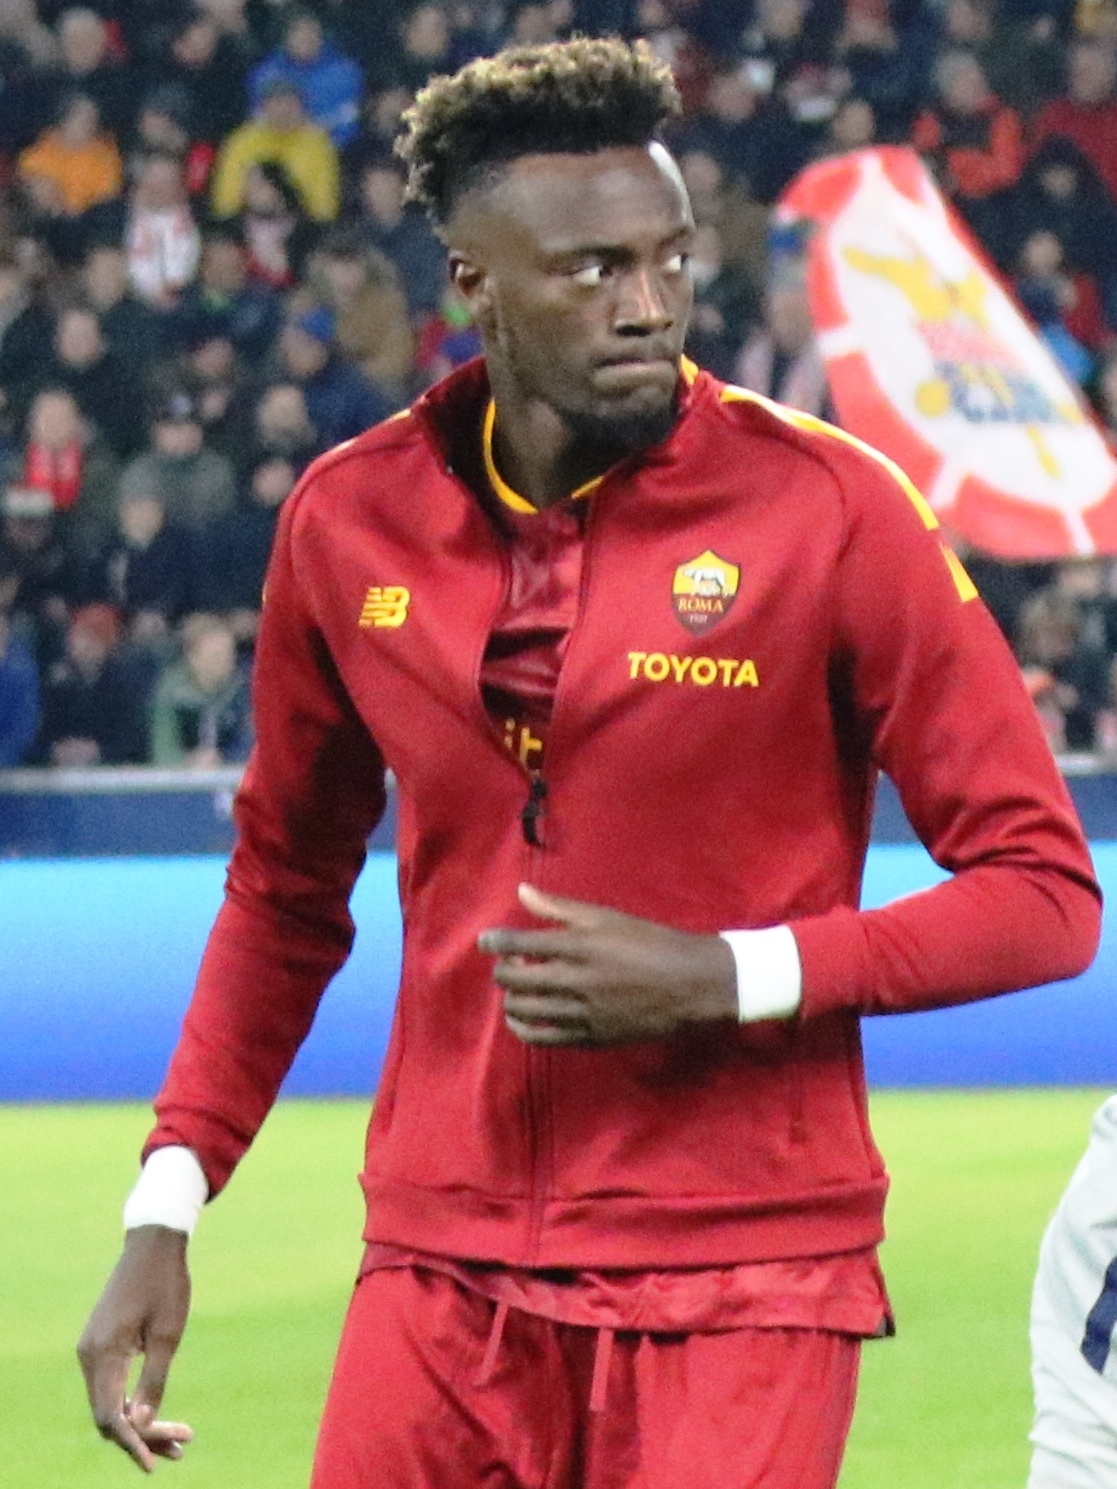
แทมมี อับราฮัม

| name = แทมมี อับราฮัม
| image = FC Salzburg gegen AS Roma (UEFA Euroleague play-off, 2023-02-16) 39 (cropped2).jpg
| image_size = 200
| caption = อับราฮัมขณะกำลังอุ่นเครื่องให้กับสมาคมกีฬาโรมา|โรมาในปี 2023
| fullname = Kevin Oghenetega Tamaraebi Bakumo-Abraham
| birth_place = แคมเบอร์เวล อังกฤษ
| position = กองหน้า
| currentclub = เอซี มิลาน|มิลาน (ยืมตัวจากสโมสรฟุตบอลโรมา|โรมา)
| clubnumber = 90
| youthyears1 = 2004–2016
| youthclubs1 = สโมสรฟุตบอลเชลซี|เชลซี
| years1 = 2016–2021
| clubs1 = สโมสรฟุตบอลเชลซี|เชลซี
| caps1 = 58
| goals1 = 21
| years2 = 2016–2017
| clubs2 = → สโมสรฟุตบอลบริสตอลซิตี|บริสตอลซิตี (ยืมตัว)
| caps2 = 41
| goals2 = 23
| years3 = 2017–2018
| clubs3 = → สโมสรฟุตบอลสวอนซีซิตี|สวอนซีซิตี (ยืมตัว)
| caps3 = 31
| goals3 = 5
| years4 = 2018–2019
| clubs4 = → สโมสรฟุตบอลแอสตันวิลลา|แอสตันวิลลา (ยืมตัว)
| caps4 = 37
| goals4 = 25
| years5 = 2021–
| clubs5 = สโมสรฟุตบอลโรมา|โรมา
| caps5 = 83
| goals5 = 26
| years6 = 2024–
| clubs6 = → เอซี มิลาน|มิลาน (ยืมตัว)
| caps6 = 1
| goals6 = 0
| nationalyears1 = 2014–2015
| nationalteam1 = อังกฤษ อายุไม่เกิน 18 ปี
| nationalcaps1 = 5
| nationalgoals1 = 2
| nationalyears2 = 2015–2016
| nationalteam2 = อังกฤษ อายุไม่เกิน 19 ปี
| nationalcaps2 = 14
| nationalgoals2 = 5
| nationalyears3 = 2016–2019
| nationalteam3 = อังกฤษ อายุไม่เกิน 21 ปี
| nationalcaps3 = 25
| nationalgoals3 = 9
| nationalyears4 = 2017–
| nationalteam4 = ฟุตบอลทีมชาติอังกฤษ|อังกฤษ
| nationalcaps4 = 11
| nationalgoals4 = 3
แทมมี อับราฮัม (เกิดวันที่ 2 ตุลาคม ค.ศ. 1997) เป็นนักฟุตบอลชาวอังกฤษ ปัจจุบันเล่นในตำแหน่งกองหน้าให้แก่สโมสรฟุตบอลโรมา|โรมาในเซเรียอา และฟุตบอลทีมชาติอังกฤษ|ทีมชาติอังกฤษ
อับราฮัม เป็นผู้เล่นที่มาจากทีมเยาวชนของเชลซี เขาได้เลื่อนมาเล่นให้กับทีมชุดใหญ่ใน ค.ศ. 2016 ก่อนที่จะถูกปล่อยยืมตัวให้กับสโมสรฟุตบอลบริสตอลซิตี|บริสตอลซิตีในอีเอฟแอลแชมเปียนชิป|แชมเปียนชิป ในช่วงนั้น เขาได้รับรางวัลผู้เล่นยอดเยี่ยม ผู้เล่นเยาวชนยอดเยี่ยม และดาวซัลโว ทำให้เขากลายเป็นผู้เล่นคนแรกของบริสตอลที่สามารถคว้าถึงสามรางวัลในหนึ่งฤดูกาล ต่อมาเขาถูกปล่อยยืมตัวอีกครั้งให้กับสโมสรฟุตบอลสวอนซีซิตี|สวอนซีซิตี ซึ่งจบฤดูกาลด้วยการตกชั้นจากพรีเมียร์ลีก ต่อมาใน ค.ศ. 2018 เขาถูกปล่อยยืมตัวให้กับสโมสรฟุตบอลแอสตันวิลลา|แอสตันวิลลา และเป็นผู้เล่นคนแรกนับตั้งแต่ปี 1977 ที่ยิงถึง 25 ประตูในการเล่นหนึ่งฤดูกาลให้กับวิลลา
อับราฮัม เคยลงเล่นให้กับทีมชาติอังกฤษ รุ่นอายุไม่เกิน 18 ปี ในการแข่งขันฟุตบอลชิงแชมป์แห่งชาติยุโรป รุ่นอายุไม่เกิน 21 ปี 2017|ฟุตบอลชิงแชมป์แห่งชาติยุโรปในปี 2017 ซึ่งจัดขึ้นที่โปแลนด์ ต่อมาในเดือนพฤศจิกายน ค.ศ. 2017 เขาได้ลงเล่นให้กับฟุตบอลทีมชาติประเทศอังกฤษ|ทีมชาติชุดใหญ่เป็นครั้งแรก
== สโมสร ==
=== เชลซี ===
หลังจากที่ถูกปล่อยยืมตัวถึงสามครั้ง อับราฮัมได้กลับสู่เชลซี ซึ่งเขาได้รับเสื้อหมายเลข 9 ซึ่งเคยเป็นหมายเลขของ จิมมี โฟลยด์ ฮัสเซิลบังก์, กันลูคา วีอัลลี, เฟร์นันโด ตอร์เรส, มาร์ก สตีน และ เอร์นัน เกรสโป
เขาลงเล่นเป็นตัวสำรองนัดแรกของฤดูกาลในยูฟ่าซูเปอร์คัพ 2019 พบกับ สโมสรฟุตบอลลิเวอร์พูล|ลิเวอร์พูล ในวันที่ 14 สิงหาคม โดยในช่วงของการยิงลูกโทษ อับราฮัมยิงไปติดเซฟของอาเดรียน (นักฟุตบอล)|อาเดรียน สุดท้าย เชลซีพ่ายแพ้ในการยิงลูกโทษ 5–4 เหตุการณ์ครั้งนั้น ทำให้เขาถูกโจมตีในทวิตเตอร์ สิบวันถัดมา อับราฮัม ทำประตูแรกในสีเสื้อเชลซี นัดที่บุกไปชนะสโมสรฟุตบอลนอริชซิตี|นอริชซิตี 3–2 และในเดือนถัดมา อับราฮัม ยิงแฮตทริกและทำเข้าประตูตัวเอง ในนัดที่เชลซีบุกไปเอาชนะ สโมสรฟุตบอลวุลเวอร์แฮมป์ตันวอนเดอเรอส์|วุลเวอร์แฮมป์ตันวอนเดอเรอส์ 5–2 เหตุการณ์ครั้งนั้น ทำให้เขากลายเป็นผู้เล่นอายุน้อยที่สุดที่ยิงสามประตูต่อหนึ่งนัดในพรีเมียร์ลีก โดยมีอายุเพียง 21 ปี 347 วัน
== ทีมชาติ ==
วันที่ 2 พฤศจิกายน ค.ศ. 2017 อับราฮัม เป็นหนึ่งในสามผู้เล่นหน้าใหม่ ที่ถูกเรียกตัวติดฟุตบอลทีมชาติอังกฤษ|ทีมชาติอังกฤษ ในเกมกระชับมิตร นัดที่พบกับฟุตบอลทีมชาติเยอรมนี|เยอรมนีและฟุตบอลทีมชาติบราซิล|บราซิล ต่อมาในวันที่ 10 พฤศจิกายน เขาได้ลงเล่นให้กับทีมชาติชุดใหญ่เป็นครั้งแรก ในนัดที่ อังกฤษ เสมอกับ เยอรมนี ที่สนามกีฬาเวมบลีย์ 0–0
== สถิติอาชีพ ==
=== ทีมชาติ ===
=== ประตูในนามทีมชาติ ===
| class="wikitable plainrowheaders"
|-
!scope=col|ลำดับ
!scope=col|วันที่
!scope=col|สนาม
!scope=col|นัดที่
!scope=col|คู่แข่ง
!scope=col|ประตู
!scope=col|ผล
!scope=col|รายการแข่งขัน
!scope=col class=unsortable|อ้างอิง
|-
!scope=row style=text-align:center|1
|14 พฤศจิกายน 2019|| สนามกีฬาเวมบลีย์ ลอนดอน อังกฤษ ||align=center|4||||align=center|7–0||align=center|7–0|| ฟุตบอลชิงแชมป์แห่งชาติยุโรป 2020 รอบคัดเลือก ||align=center|
|
== เกียรติประวัติ ==
แอสตันวิลลา
* EFL Championship play-offs: อีเอฟแอลแชมเปียนชิป ฤดูกาล 2018–19|2019
โรมา
* ยูฟ่ายูโรปาคอนเฟอเรนซ์ลีก: ยูฟ่ายูโรปาคอนเฟอเรนซ์ลีก ฤดูกาล 2021–22|2021–22
ทีมชาติอังกฤษ รุ่นอายุไม่เกิน 21 ปี
* Toulon Tournament: 2018
รางวัลส่วนตัว
* PFA Fans' อีเอฟแอลแชมเปียนชิป ฤดูกาล 2016–17|Championship Player of the Month: August/September 2016
* Championship Player of the Month: November 2018
* Bristol City Player of the Season: 2016–17
* Bristol City Young Player of the Season: 2016–17
* Bristol City top scorer: 2016–17
* PFA Team of the Year: 2018–19 Championship
== อ้างอิง ==
== แหล่งข้อมูลอื่น ==
* Profile at the Chelsea F.C. website
*
หมวดหมู่:นักกีฬาจากลอนดอน
หมวดหมู่:นักฟุตบอลชาวอังกฤษ
หมวดหมู่:นักฟุตบอลทีมชาติอังกฤษ
หมวดหมู่:กองหน้าฟุตบอล
หมวดหมู่:ผู้เล่นสโมสรฟุตบอลเชลซี
หมวดหมู่:ผู้เล่นสโมสรฟุตบอลบริสตอลซิตี
หมวดหมู่:ผู้เล่นสโมสรฟุตบอลสวอนซีซิตี
หมวดหมู่:ผู้เล่นสโมสรฟุตบอลแอสตันวิลลา
หมวดหมู่:ผู้เล่นสมาคมกีฬาโรมา
หมวดหมู่:ผู้เล่นในพรีเมียร์ลีก
หมวดหมู่:ผู้เล่นในเซเรียอา
หมวดหมู่:ผู้เล่นในชุดชนะเลิศยูฟ่าแชมเปียนส์ลีก
หมวดหมู่:บุคคลจากลอนดอนโบโรซัดเดิร์ก
หมวดหมู่:ผู้เล่นในชุดชนะเลิศยูฟ่ายูโรปาคอนเฟอเรนซ์ลีก